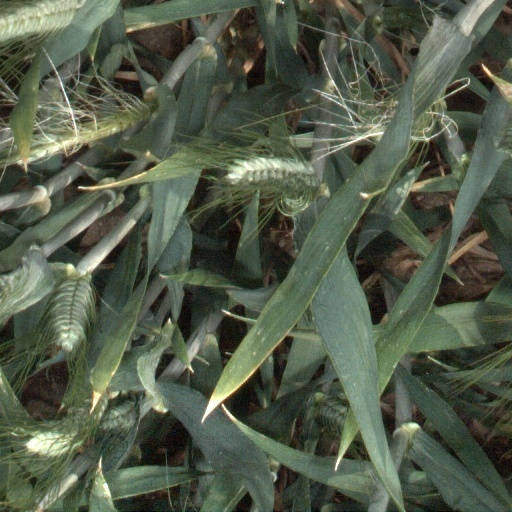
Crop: wheat